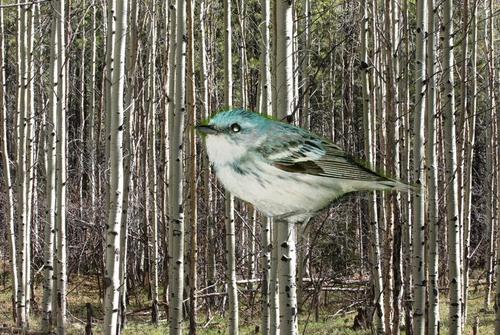
Bird species: Cerulean_Warbler
Bird type: landbird
Background: land